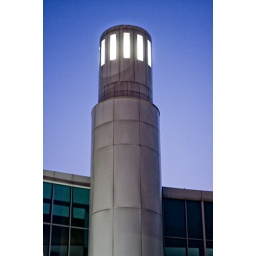
The water company just might be the weirdest building in Louisville.